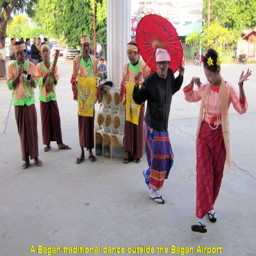
a traditional dance outside airport